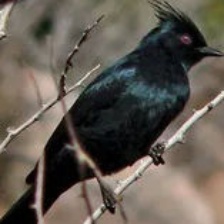
Species: PHAINOPEPLA
Scientific name: PHAINOPEPLA NITENS